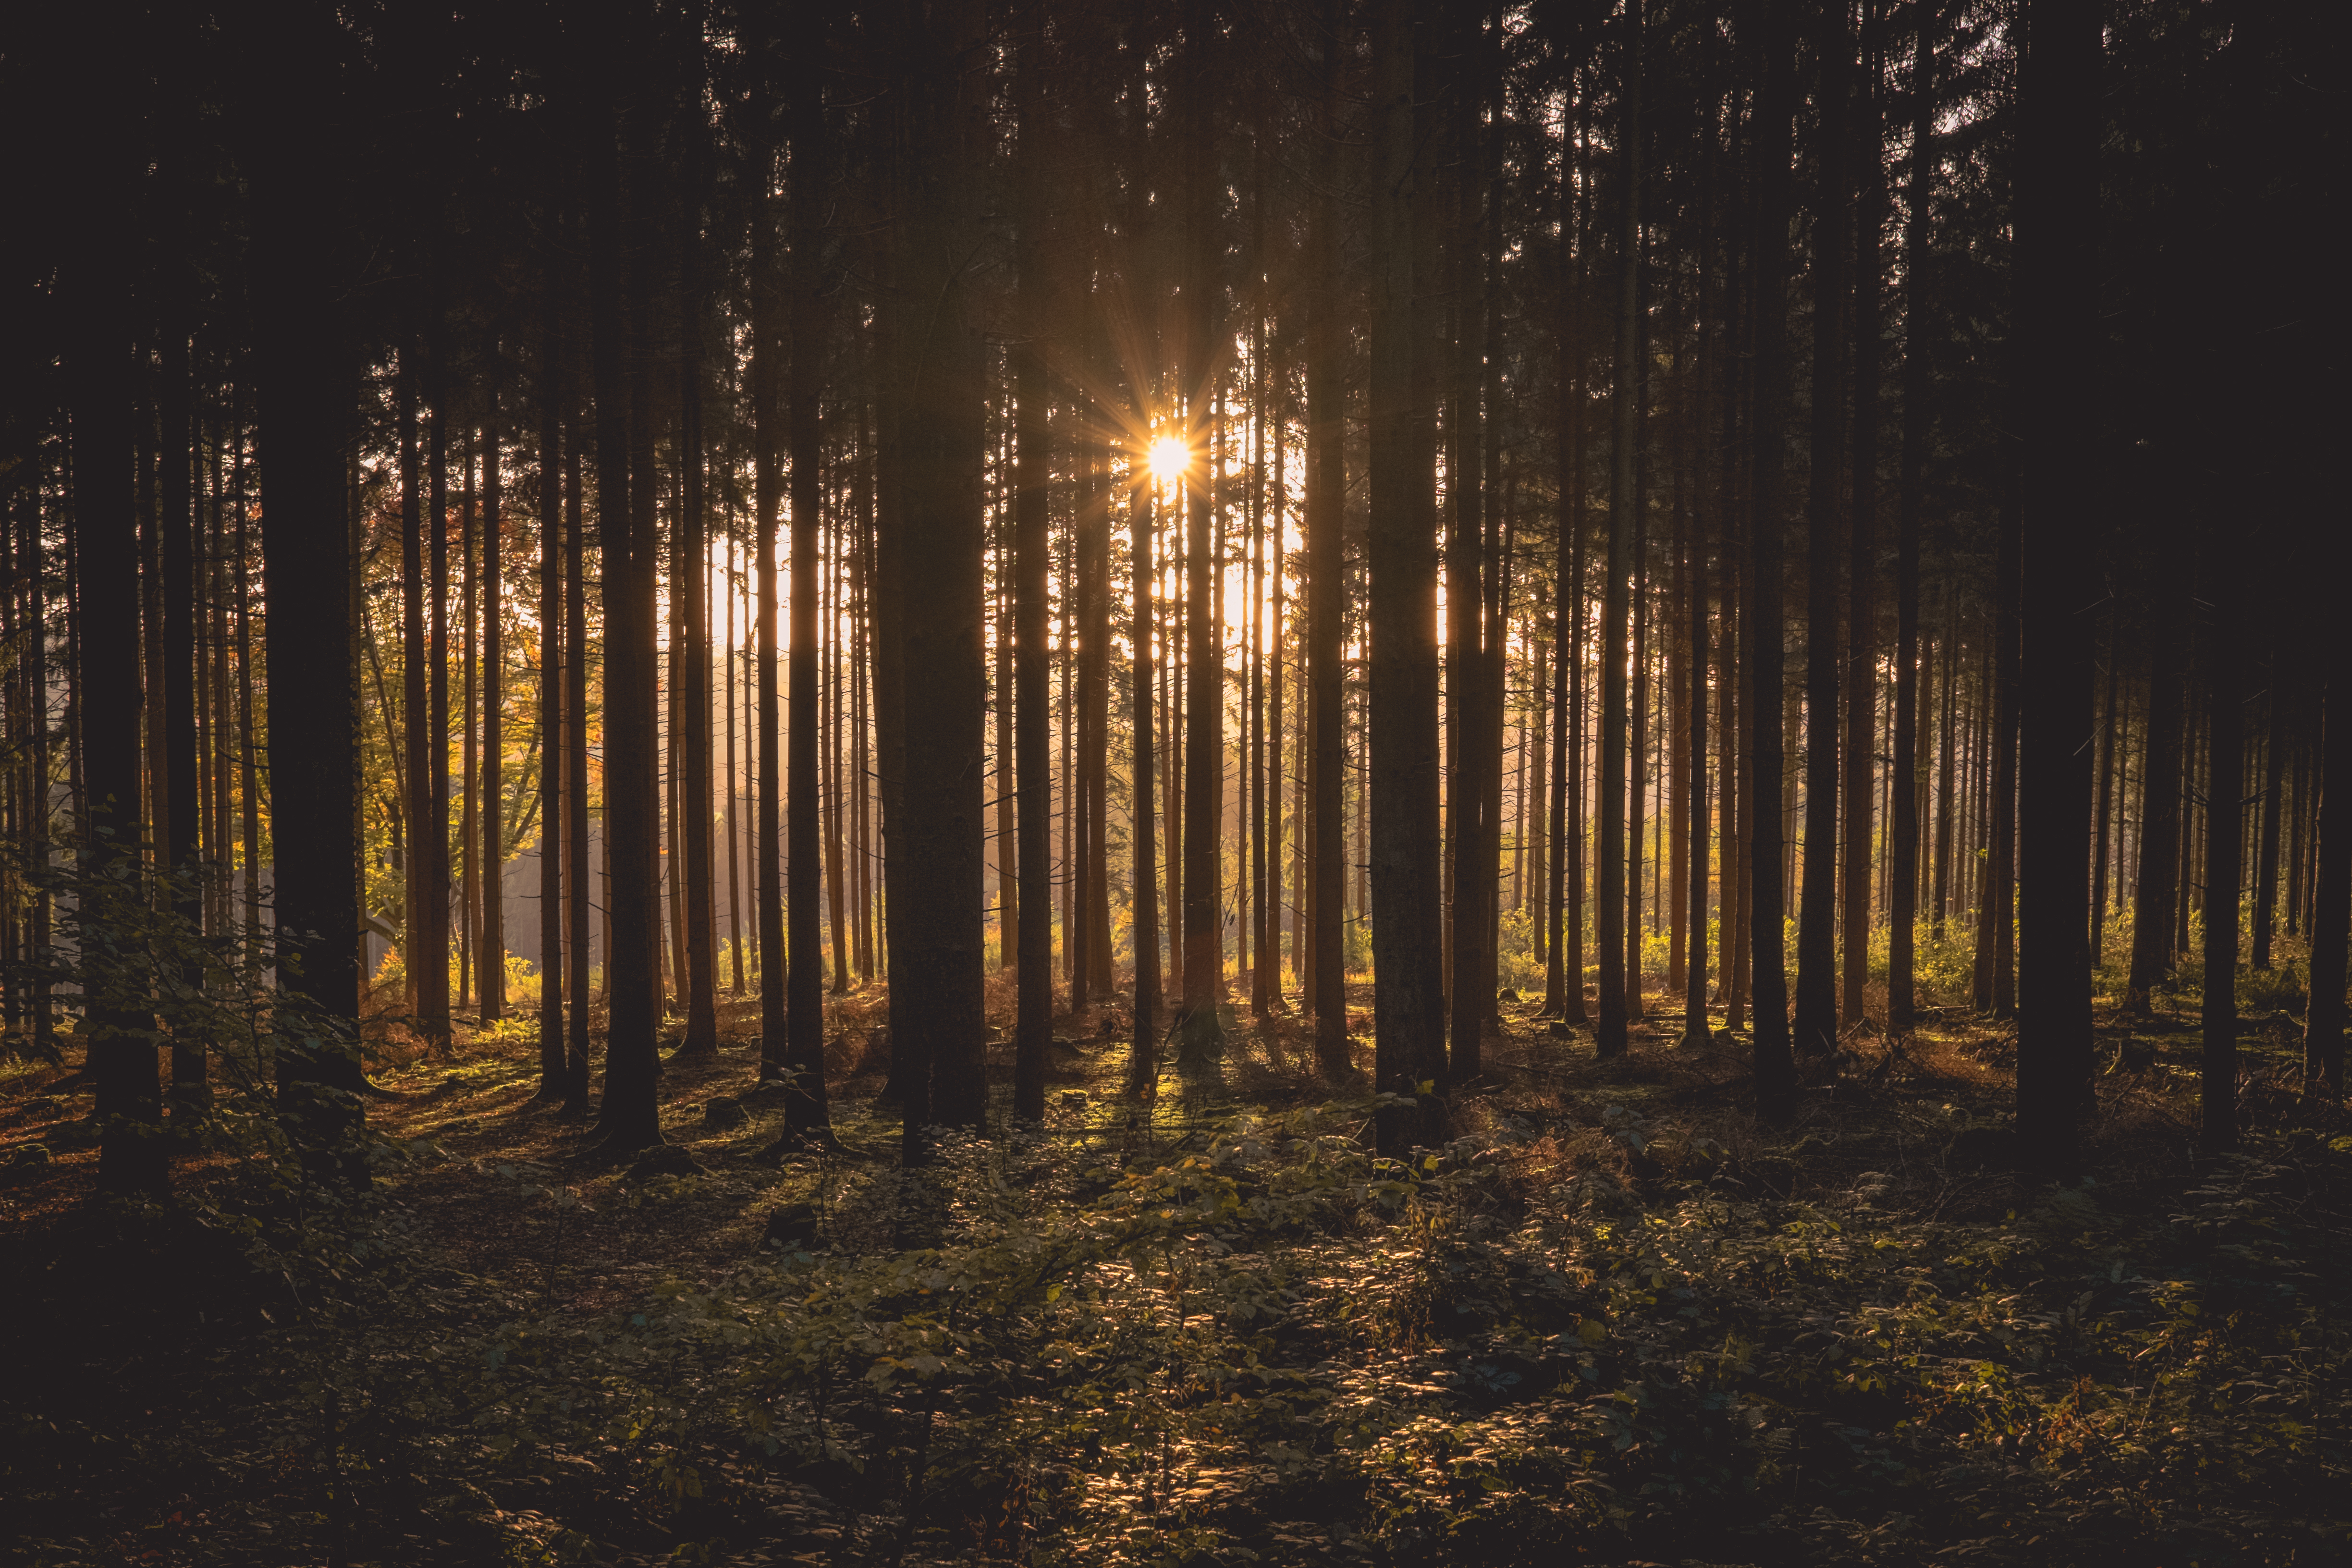
landscape, tree, nature, forest, branch, silhouette, light, plant, fog, sunrise, sunset, mist, night, sunlight, morning, leaf, dawn, dusk, evening, reflection, autumn, darkness, trees, outdoors, woods, woodland, habitat, natural environment, atmospheric phenomenon, woody plant